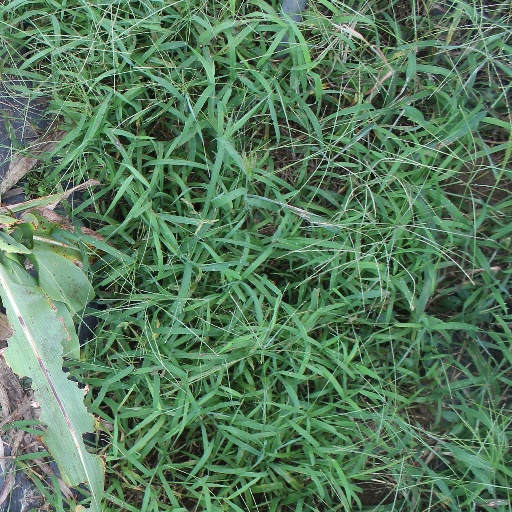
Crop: sorghum